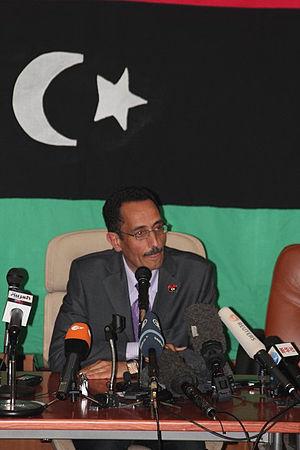
Abdelhafez Ghoqa est un avocat libyen, spécialiste des droits de l'homme. Le 27 février 2011, il est élu porte-parole du Conseil national libyen, organisation dont l'objectif est selon lui « d'offrir un visage politique à la révolution ».